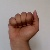
The image shows a hand gesture representing the letter 'A' in Indian Sign Language.